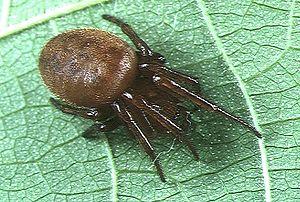
Acusilas est un genre d'araignées aranéomorphes de la famille des Araneidae.